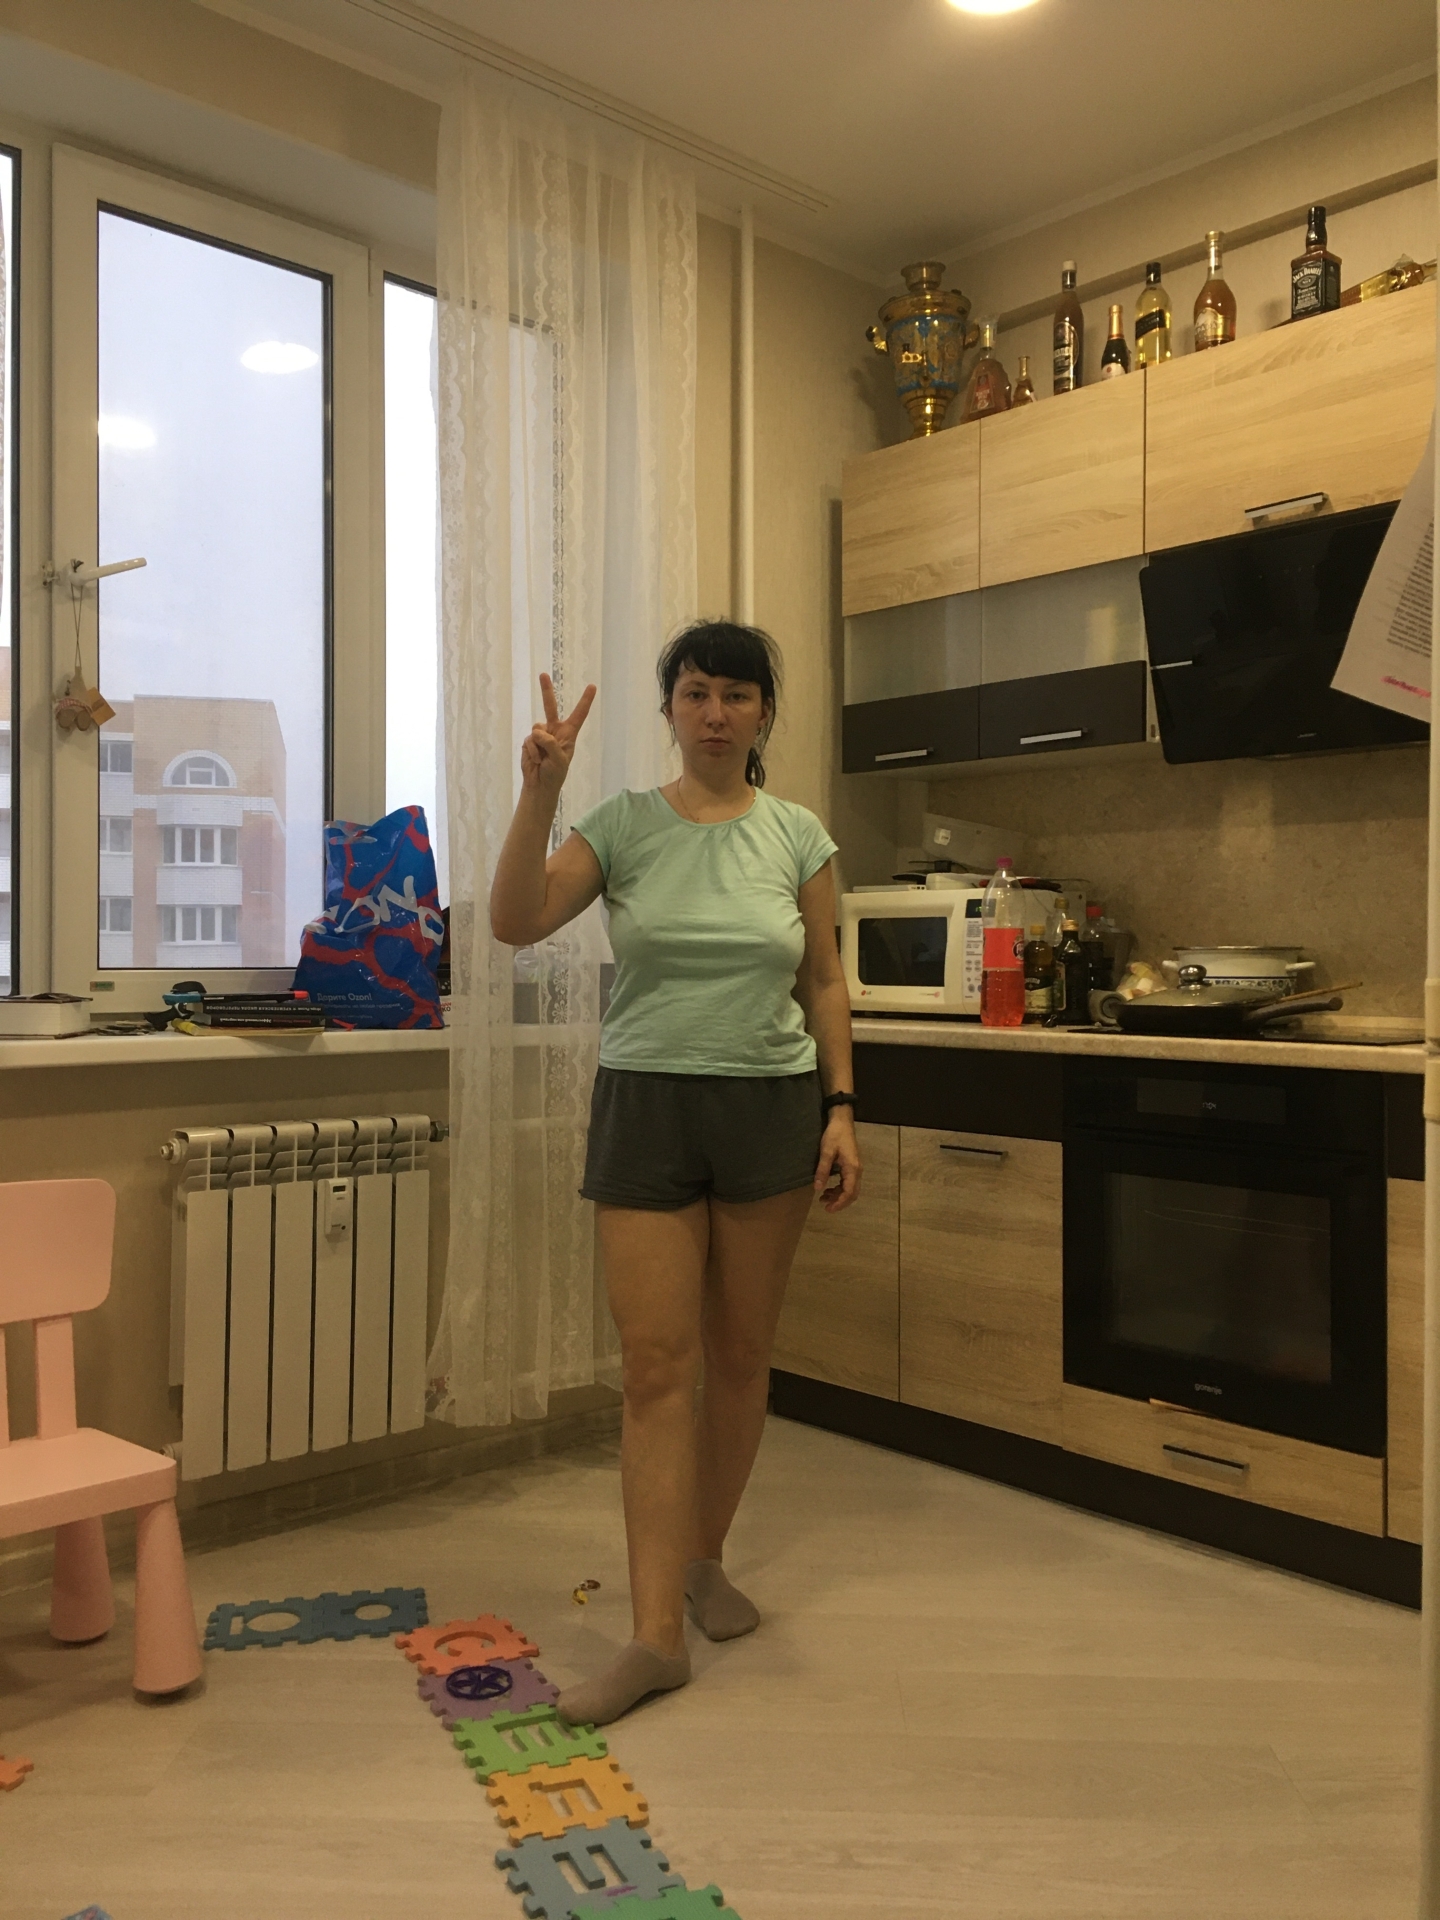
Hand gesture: peace